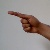
The image shows a hand gesture representing the letter 'G' in Indian Sign Language.